Ibrahim al-Makadmeh

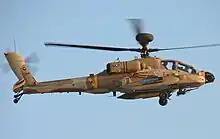
Israeli Air Force AH-64D "Saraph"

Al-Makadmeh and three of his aides were killed when three Israeli Apache helicopter gunships fired up to five missiles at the car he was in as it drove down a street in downtown Gaza City. Makadmeh's killing came after Hamas claimed responsibility for an attack Friday on a Jewish settlement that left two dead, and a Haifa bus 37 massacre which killed 17 civilians.